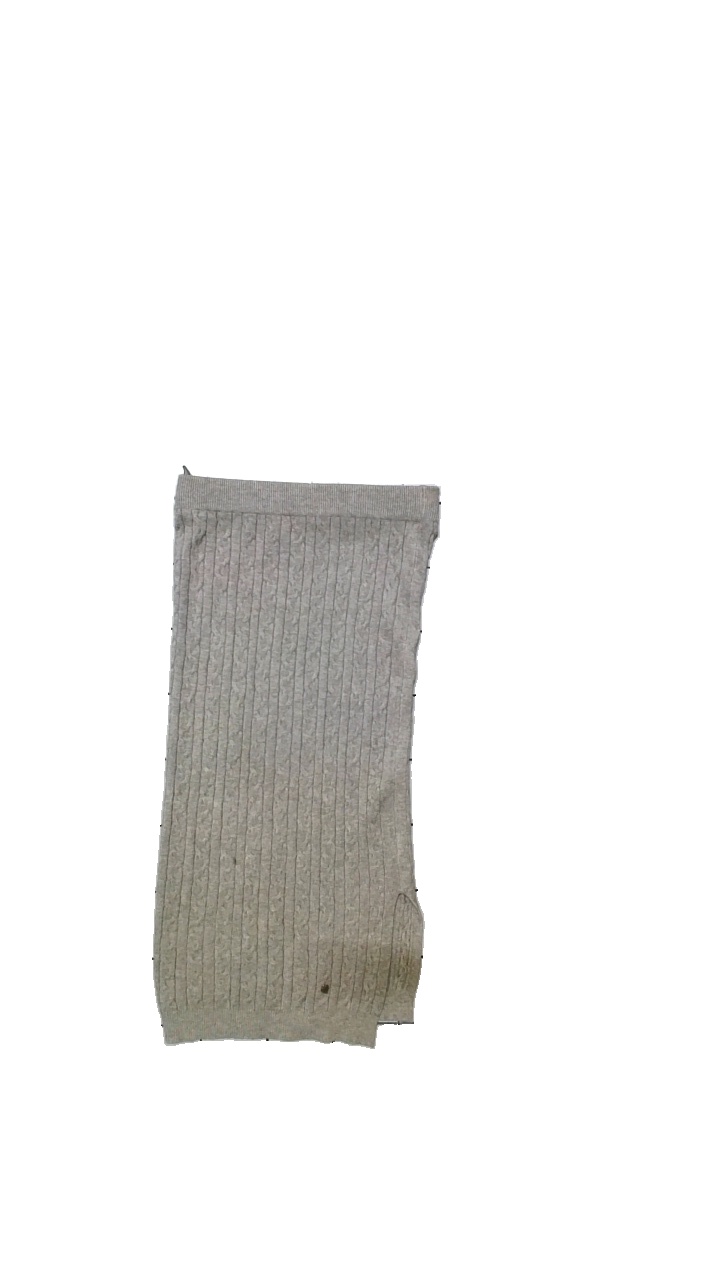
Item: Skirt (Ladies)
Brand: Missing
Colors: Beige
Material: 50% viscose, 28% viscose, 22% nylon
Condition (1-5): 5
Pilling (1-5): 5
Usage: Reuse
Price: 100-150